Bo McMillin

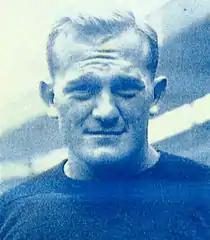
Cal Hubbard "(pictured)" was coached by McMillin at both Centenary and Geneva.

McMillin's success in Louisiana allowed him to move on to Geneva College in Beaver Falls, Pennsylvania, where he was the school's 13th head football coach for three seasons (1925–1927). His coaching record at Geneva was 22 wins, 6 losses and 1 tie, and he is a member of the Beaver County Sports Hall of Fame. Geneva College fans generally consider McMillin among the best coaches in school history. His teams, renowned for playing some of the best teams in college football, prided themselves on a challenging schedule. Geneva opened the 1926 season with a 16–7 upset of Harvard.